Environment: real
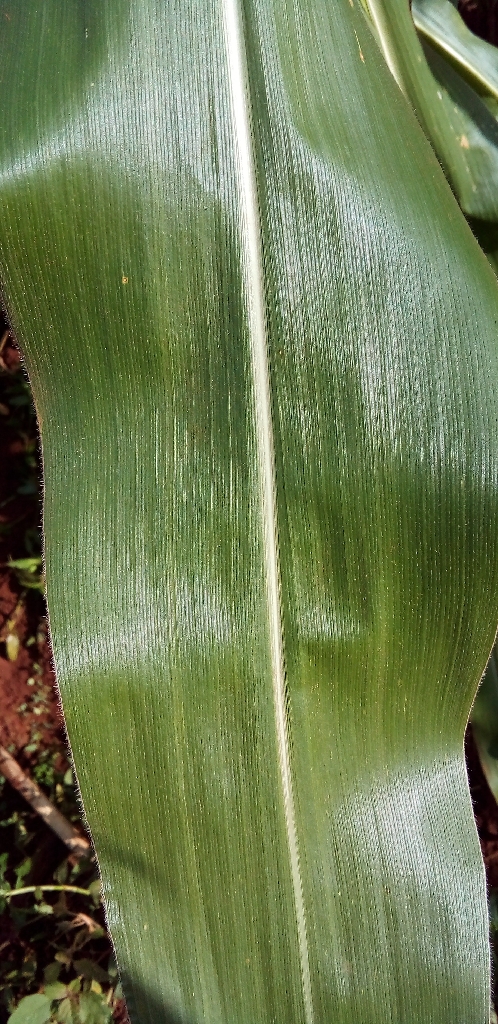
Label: healthy